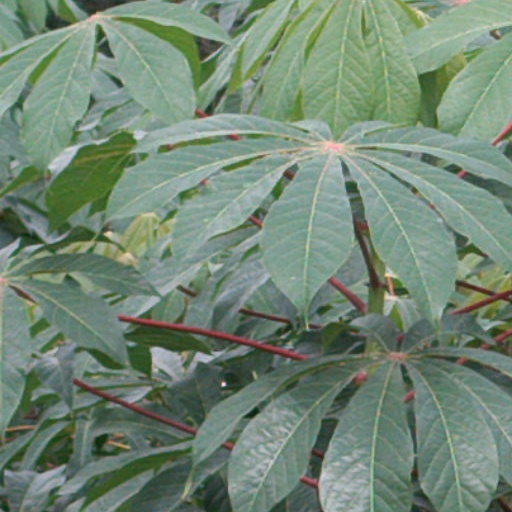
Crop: cassava